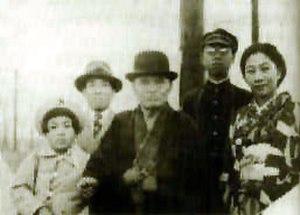
Sōkaku Takeda ou de son nom complet Takeda Sōkaku Minamoto-no-Masayoshi en référence à son appartenance au lignage noble Seiwa Genji.